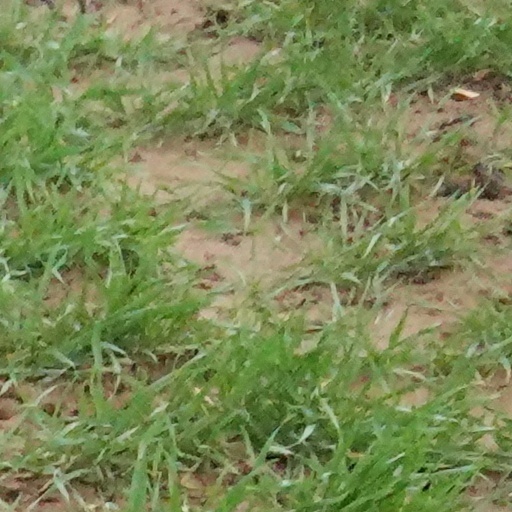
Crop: wheat